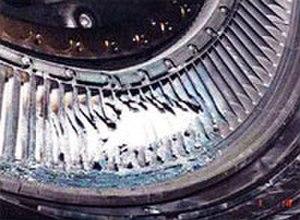
Le vol TACA 110 est un vol régulier assuré par la compagnie d'Amérique centrale TACA Airlines, reliant Belize à la Nouvelle-Orléans. Le 24 mai 1988, le Boeing 737-300 a perdu la puissance de ses deux réacteurs CFM56-3 lors de sa descente vers l'aéroport de destination et alors qu'il traversait une zone orageuse. Le commandant de bord, Carlos Dardano, et son copilote ont réussi à poser l’avion manuellement sur un polder herbeux d’une région marécageuse à l’est de la Nouvelle-Orléans. L'accident n'a entrainé aucune victime, ni blessé. Mis à part les moteurs, l'avion n'a subi que des dégâts mineurs.